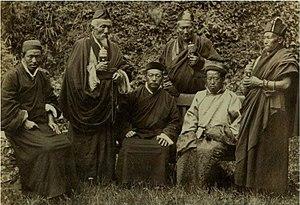
Lama Kazi Dawa Samdup ou Dawasamdup était un Sikkimais, issue d'une famille d'origine tibétaine, directeur de l’école Bhoutia d’État du Sikkim à Gangtok avant de devenir le traducteur de l'administration britannique et du gouvernement tibétain. Il a aussi été professeur et interprète d'Alexandra David-Néel.